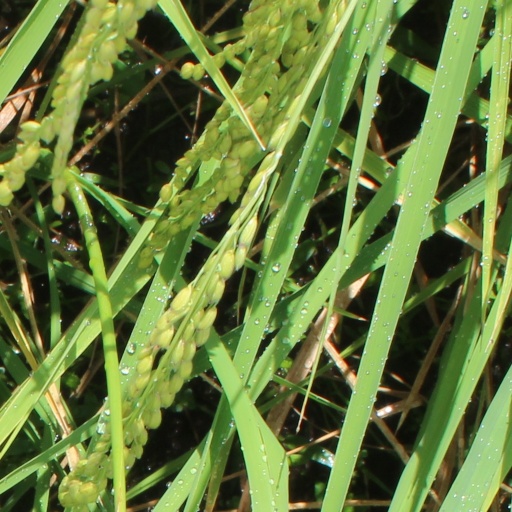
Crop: rice